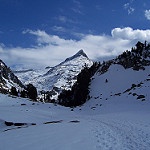
Label: mountain